British Rail Class 170

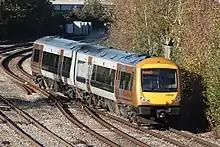
West Midlands Trains Class 170 at in November 2018

Anglia Railways ordered two batches of Turbostars. The first batch of eight three-car Class 170/2 units were built between 1999 and 2000 for to , , and services. These supplemented the existing locomotive-hauled trains from London to Norwich. Four of these units were later hired to Hull Trains from 2002–2004, before that company acquired its own Turbostars.